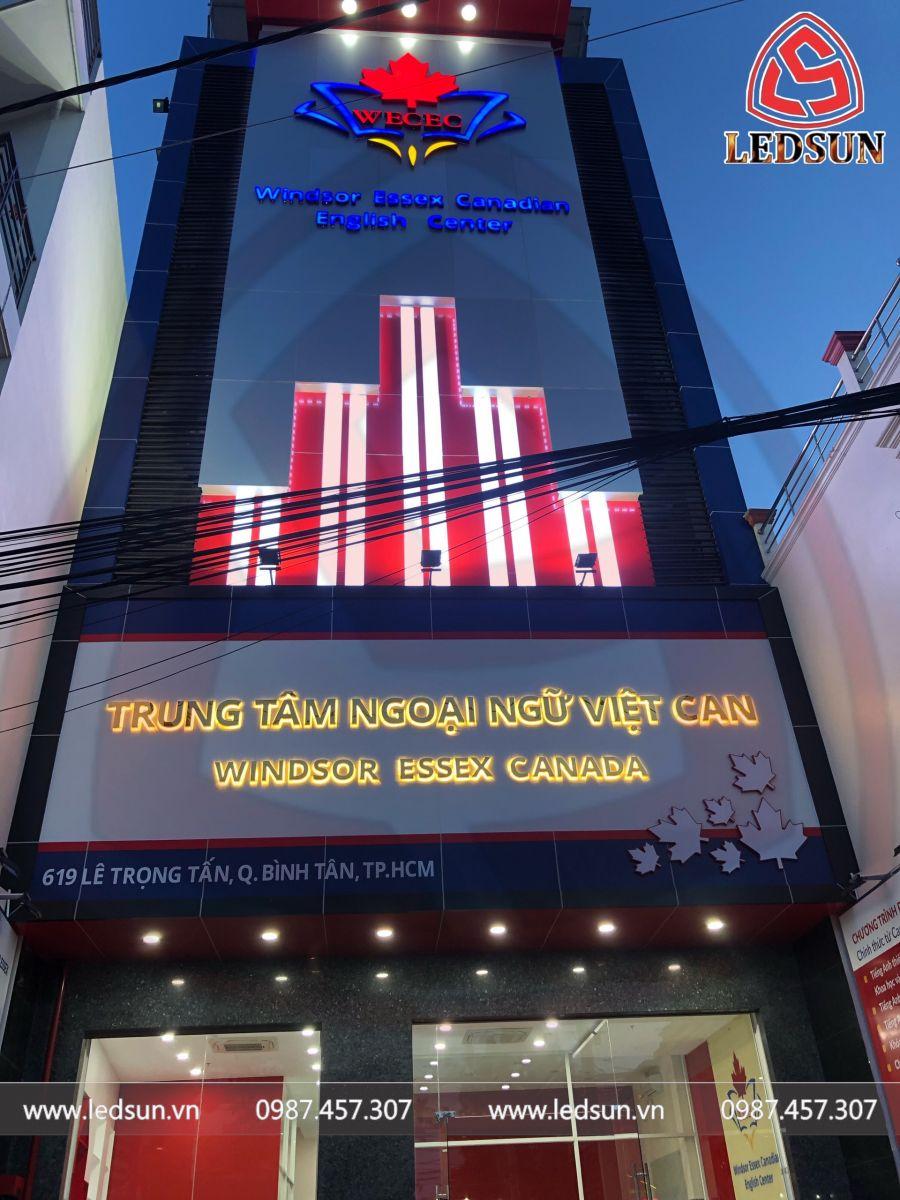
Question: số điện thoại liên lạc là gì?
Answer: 0987457307